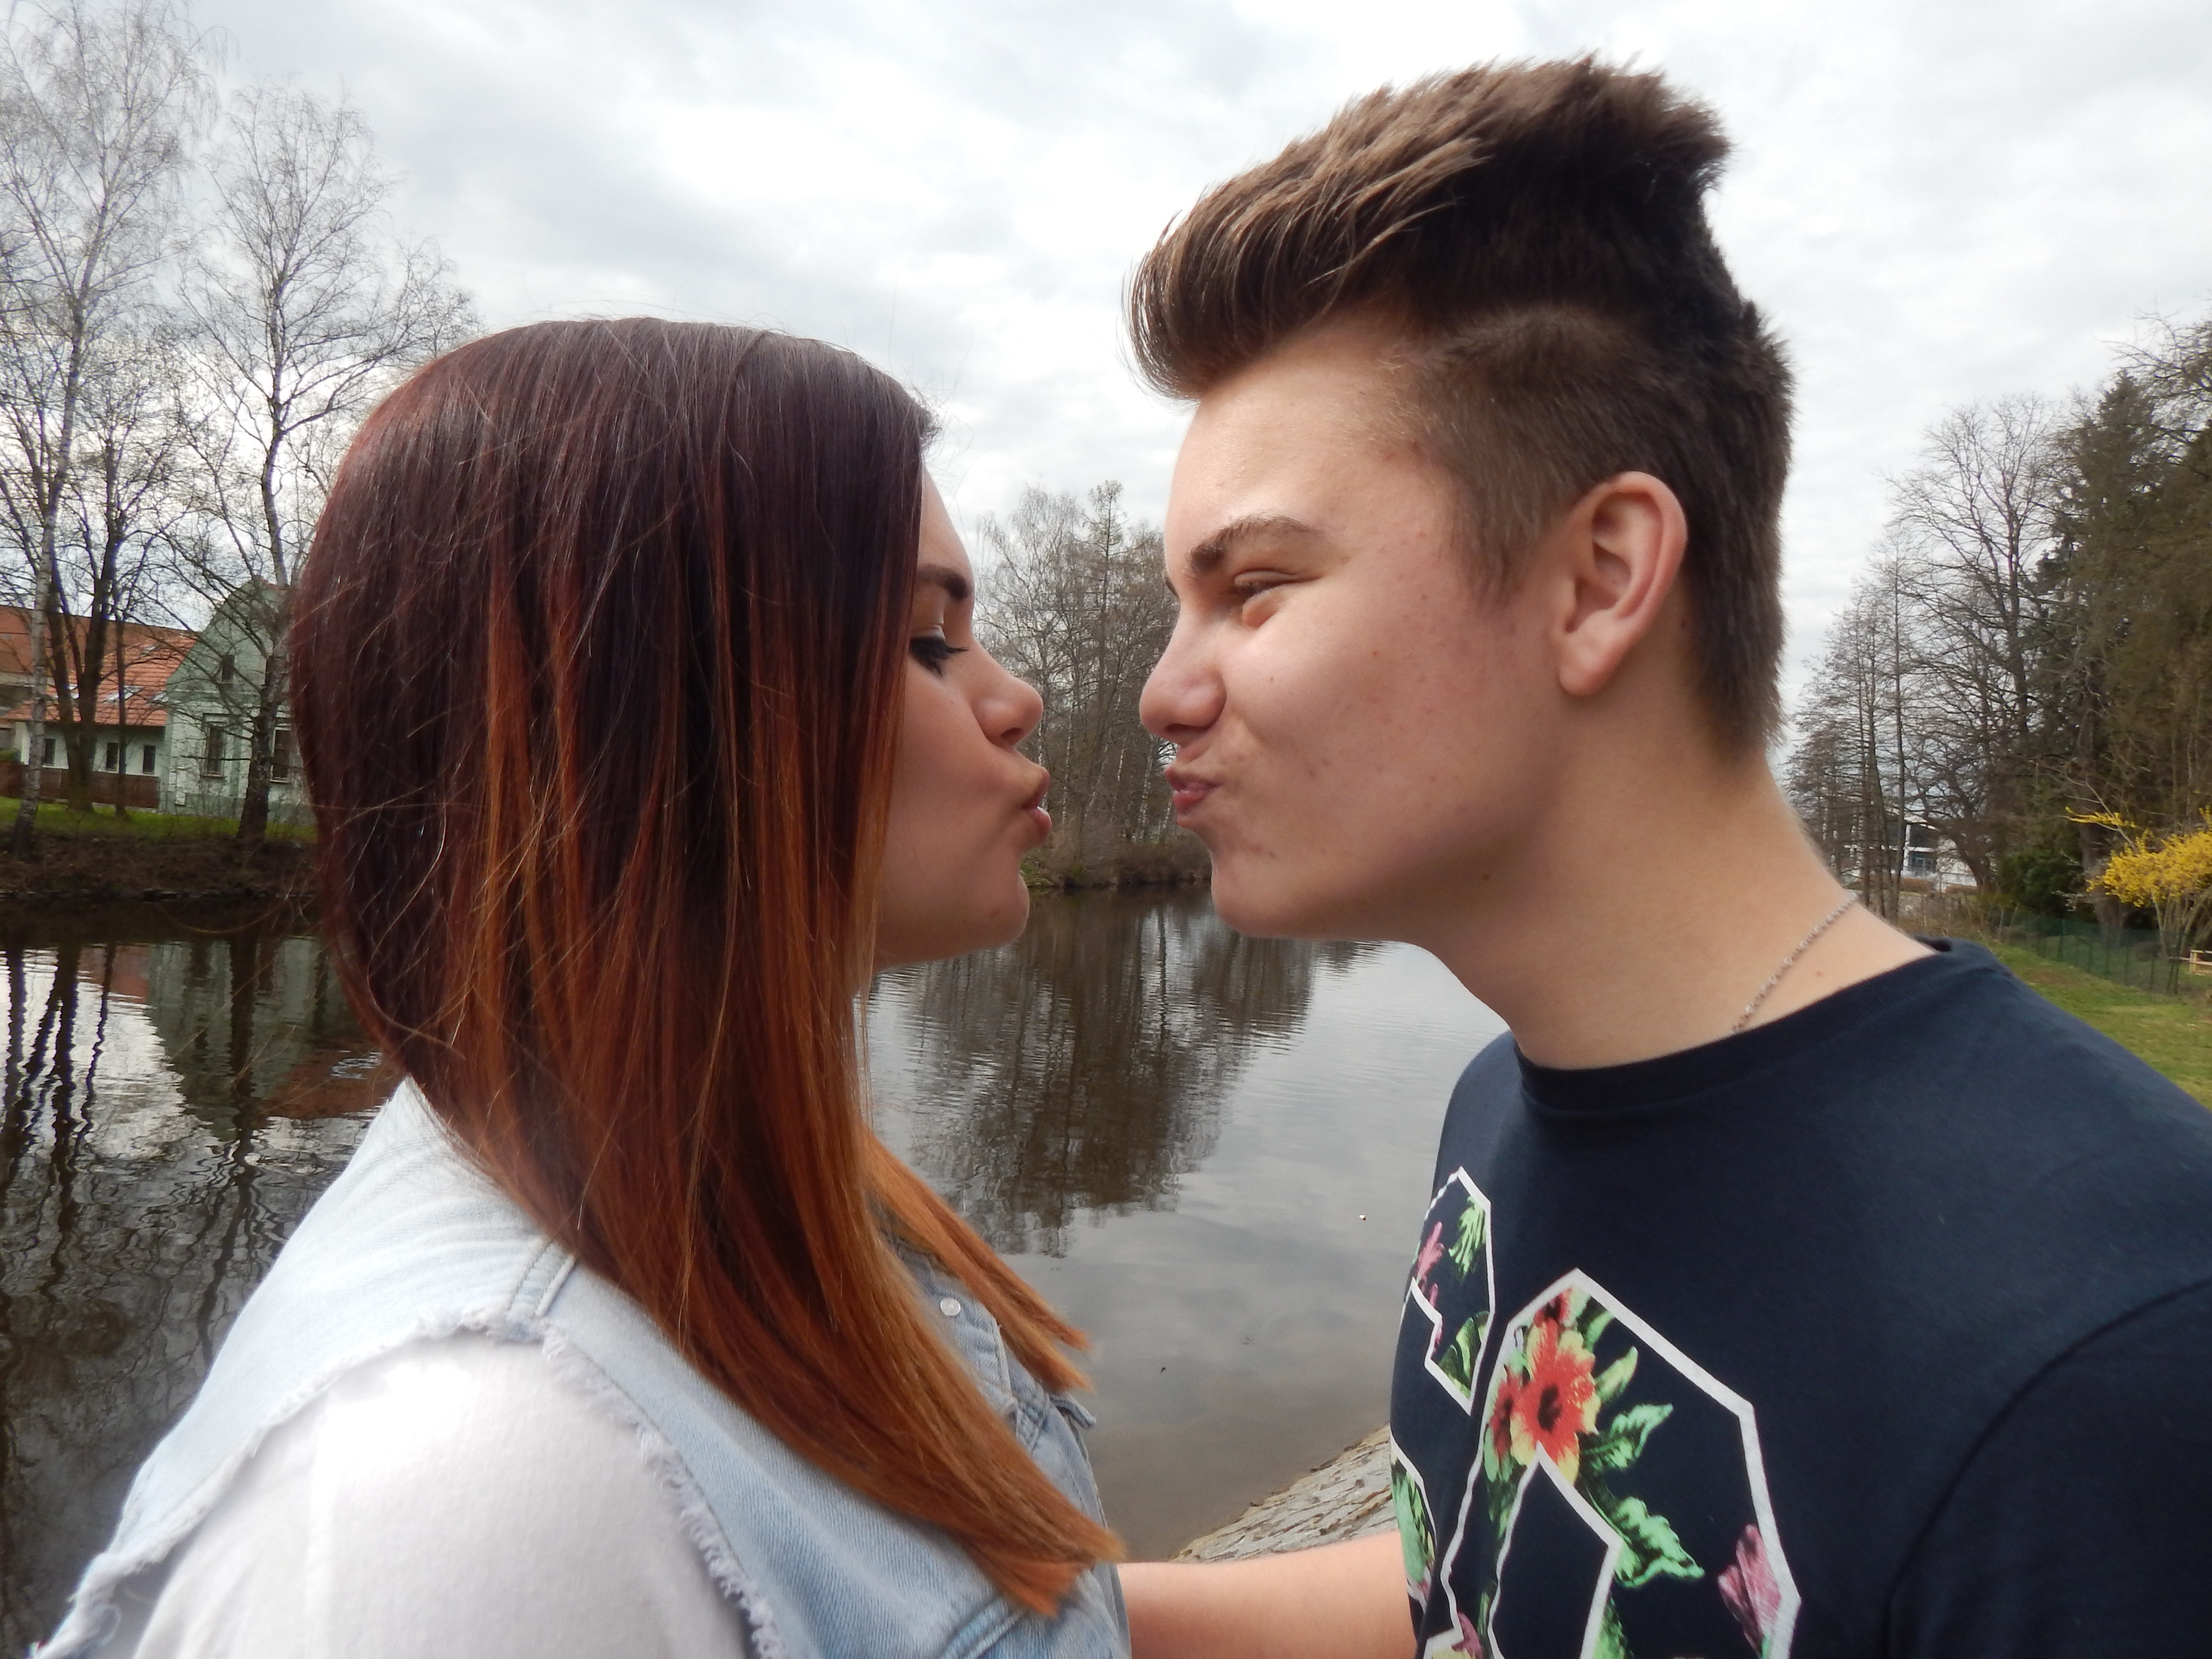
nature, person, people, girl, woman, hair, boy, river, love, spring, park, romance, season, fun, emotion, interaction, photo shoot, human action